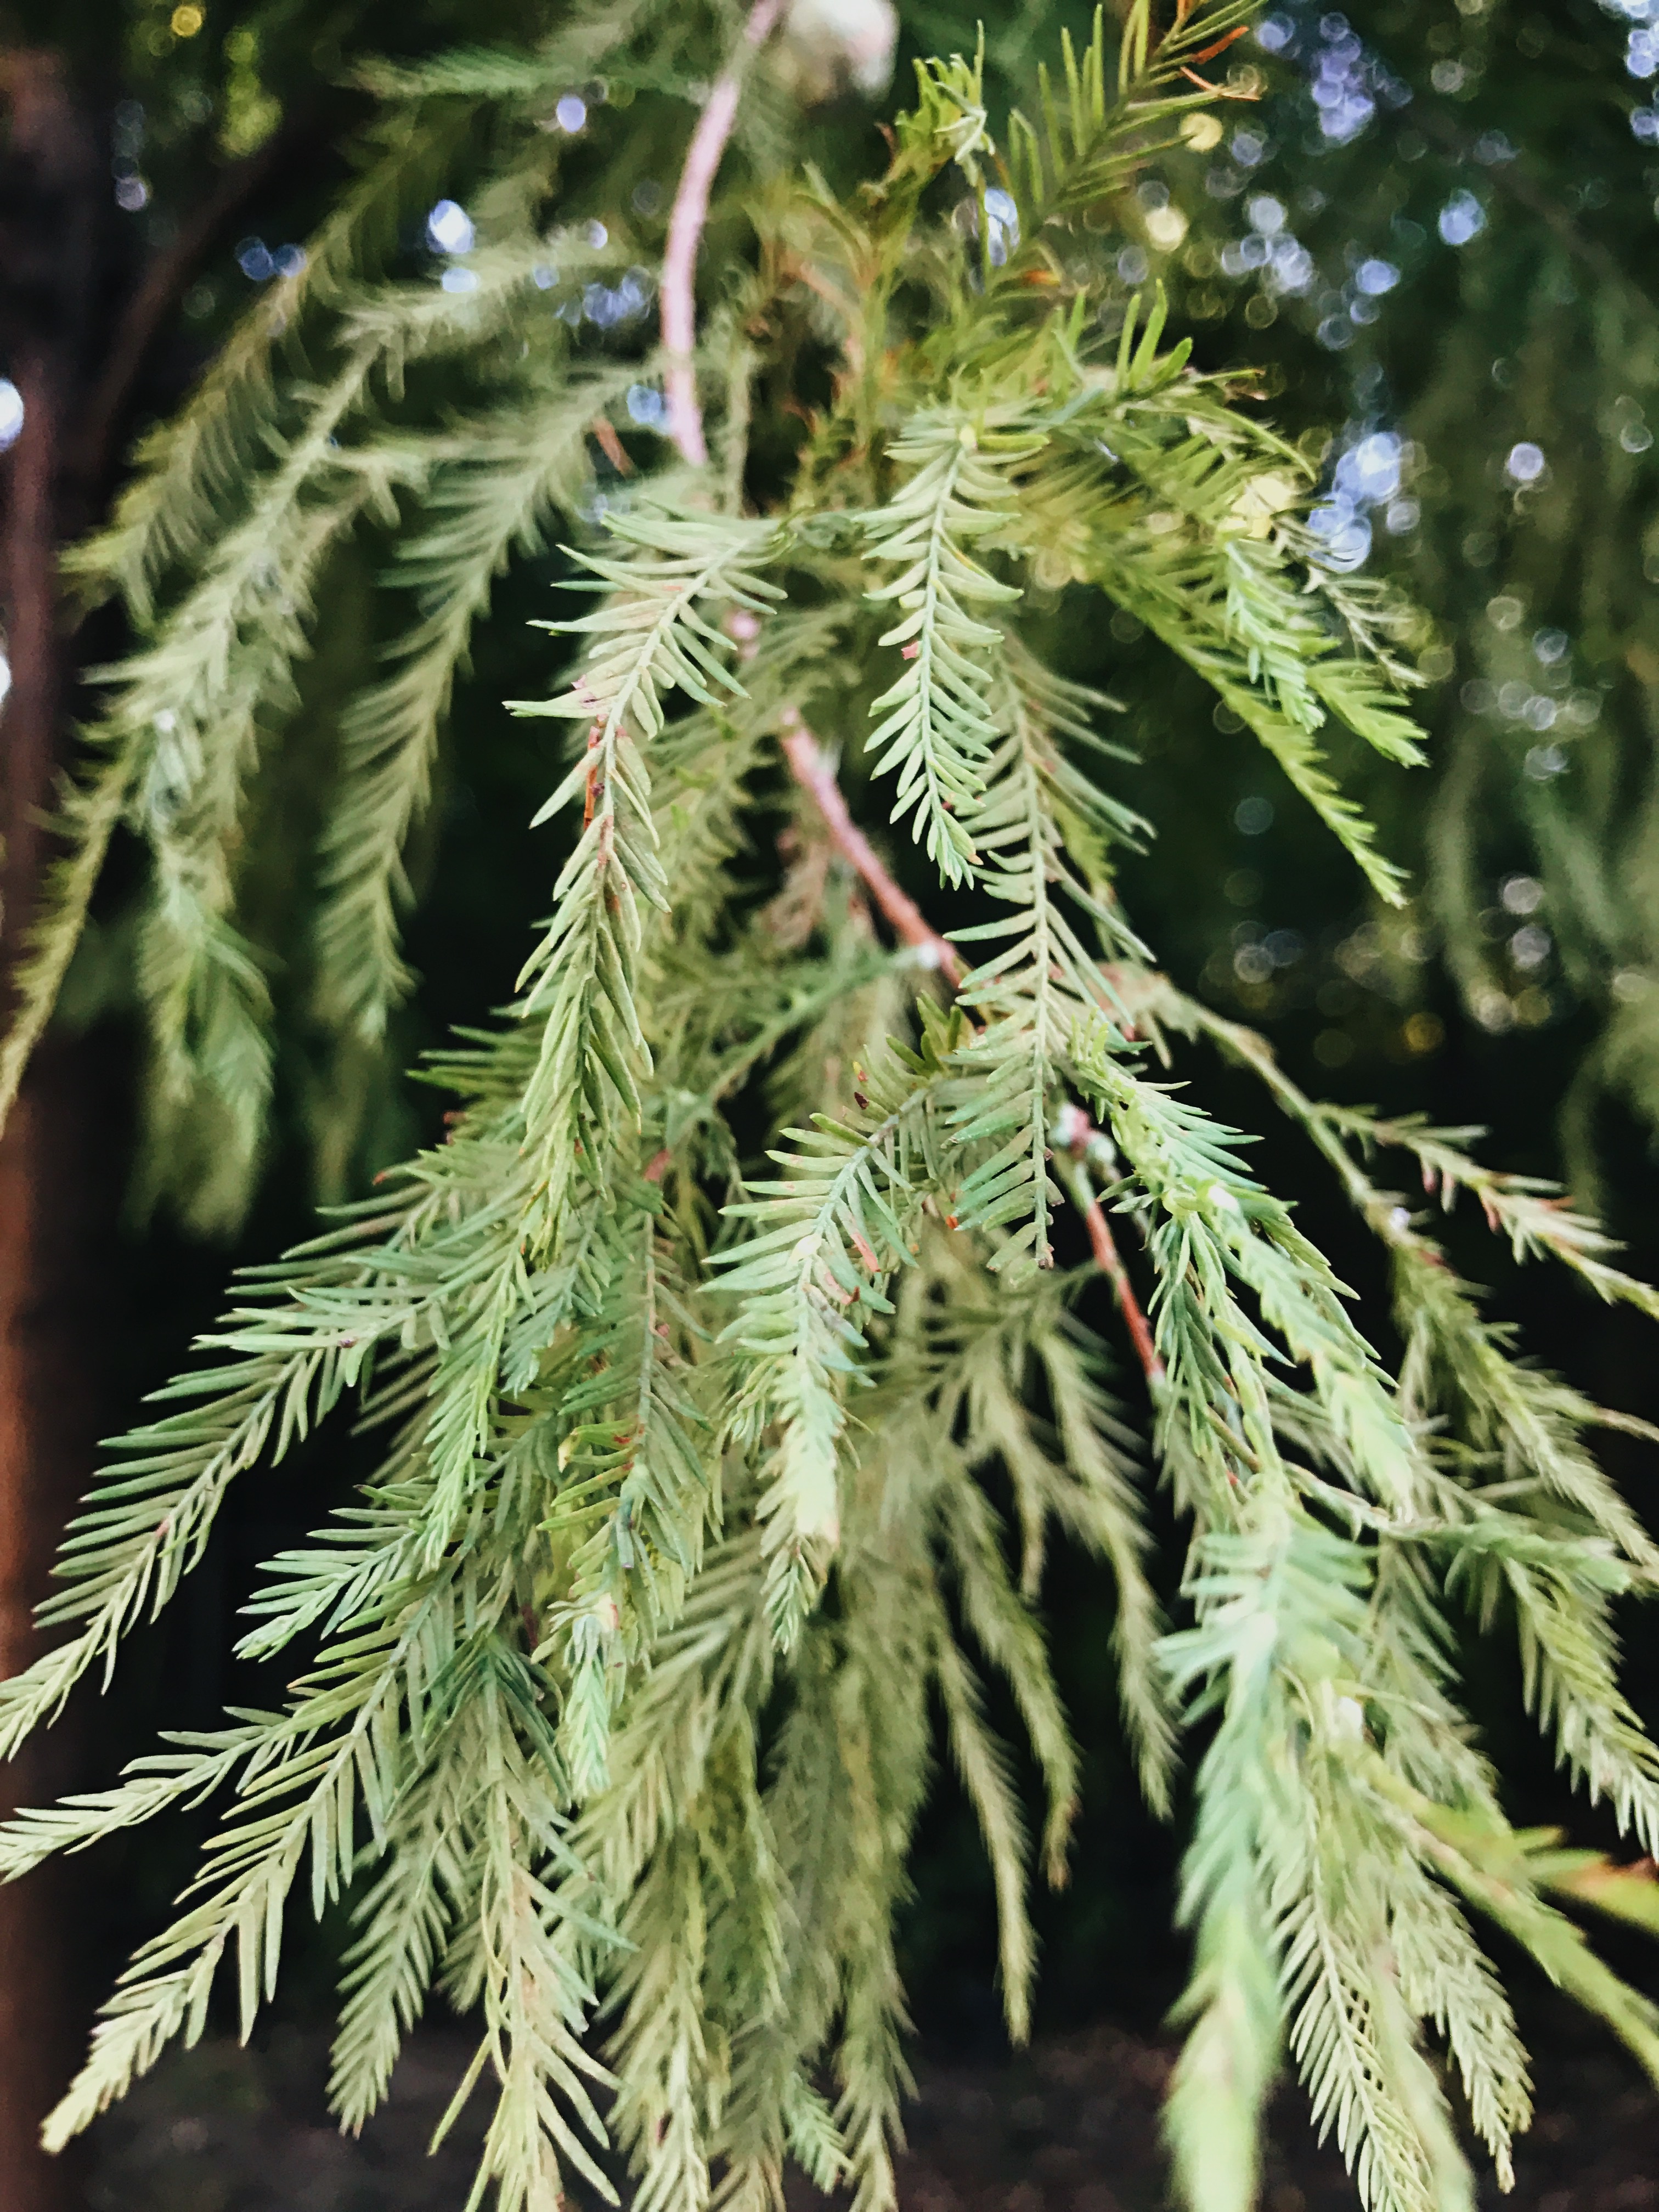
tree, branch, plant, leaf, flower, botany, fir, flora, spruce, woody plant, land plant